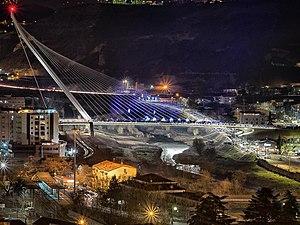
Le pont San Francesco di Paola, communément appelé pont de Calatrava, est un pont à haubans situé à Cosenza, en Italie. Il a été conçu par l'architecte espagnol naturalisé suisse Santiago Calatrava.